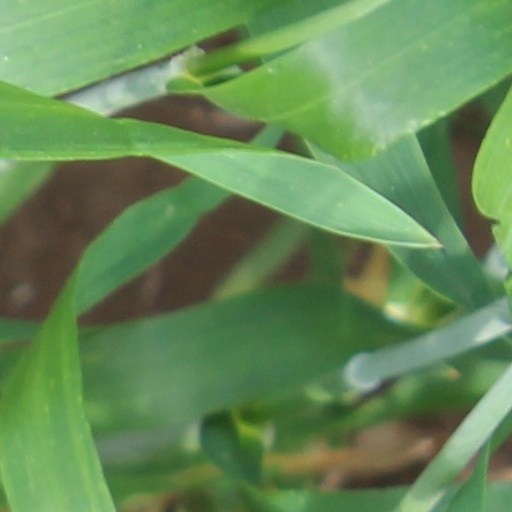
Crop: wheat